Manmarziyaan

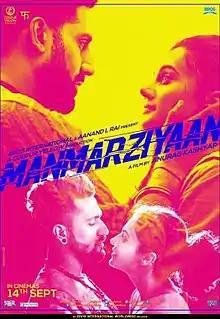
Theatrical release poster

Manmarziyaan is a 2018 Indian Hindi-language romantic drama film directed by Anurag Kashyap and written by Kanika Dhillon. Starring Abhishek Bachchan, Vicky Kaushal, and Taapsee Pannu, it is jointly produced by Phantom Films and Aanand L. Rai's Colour Yellow Productions.